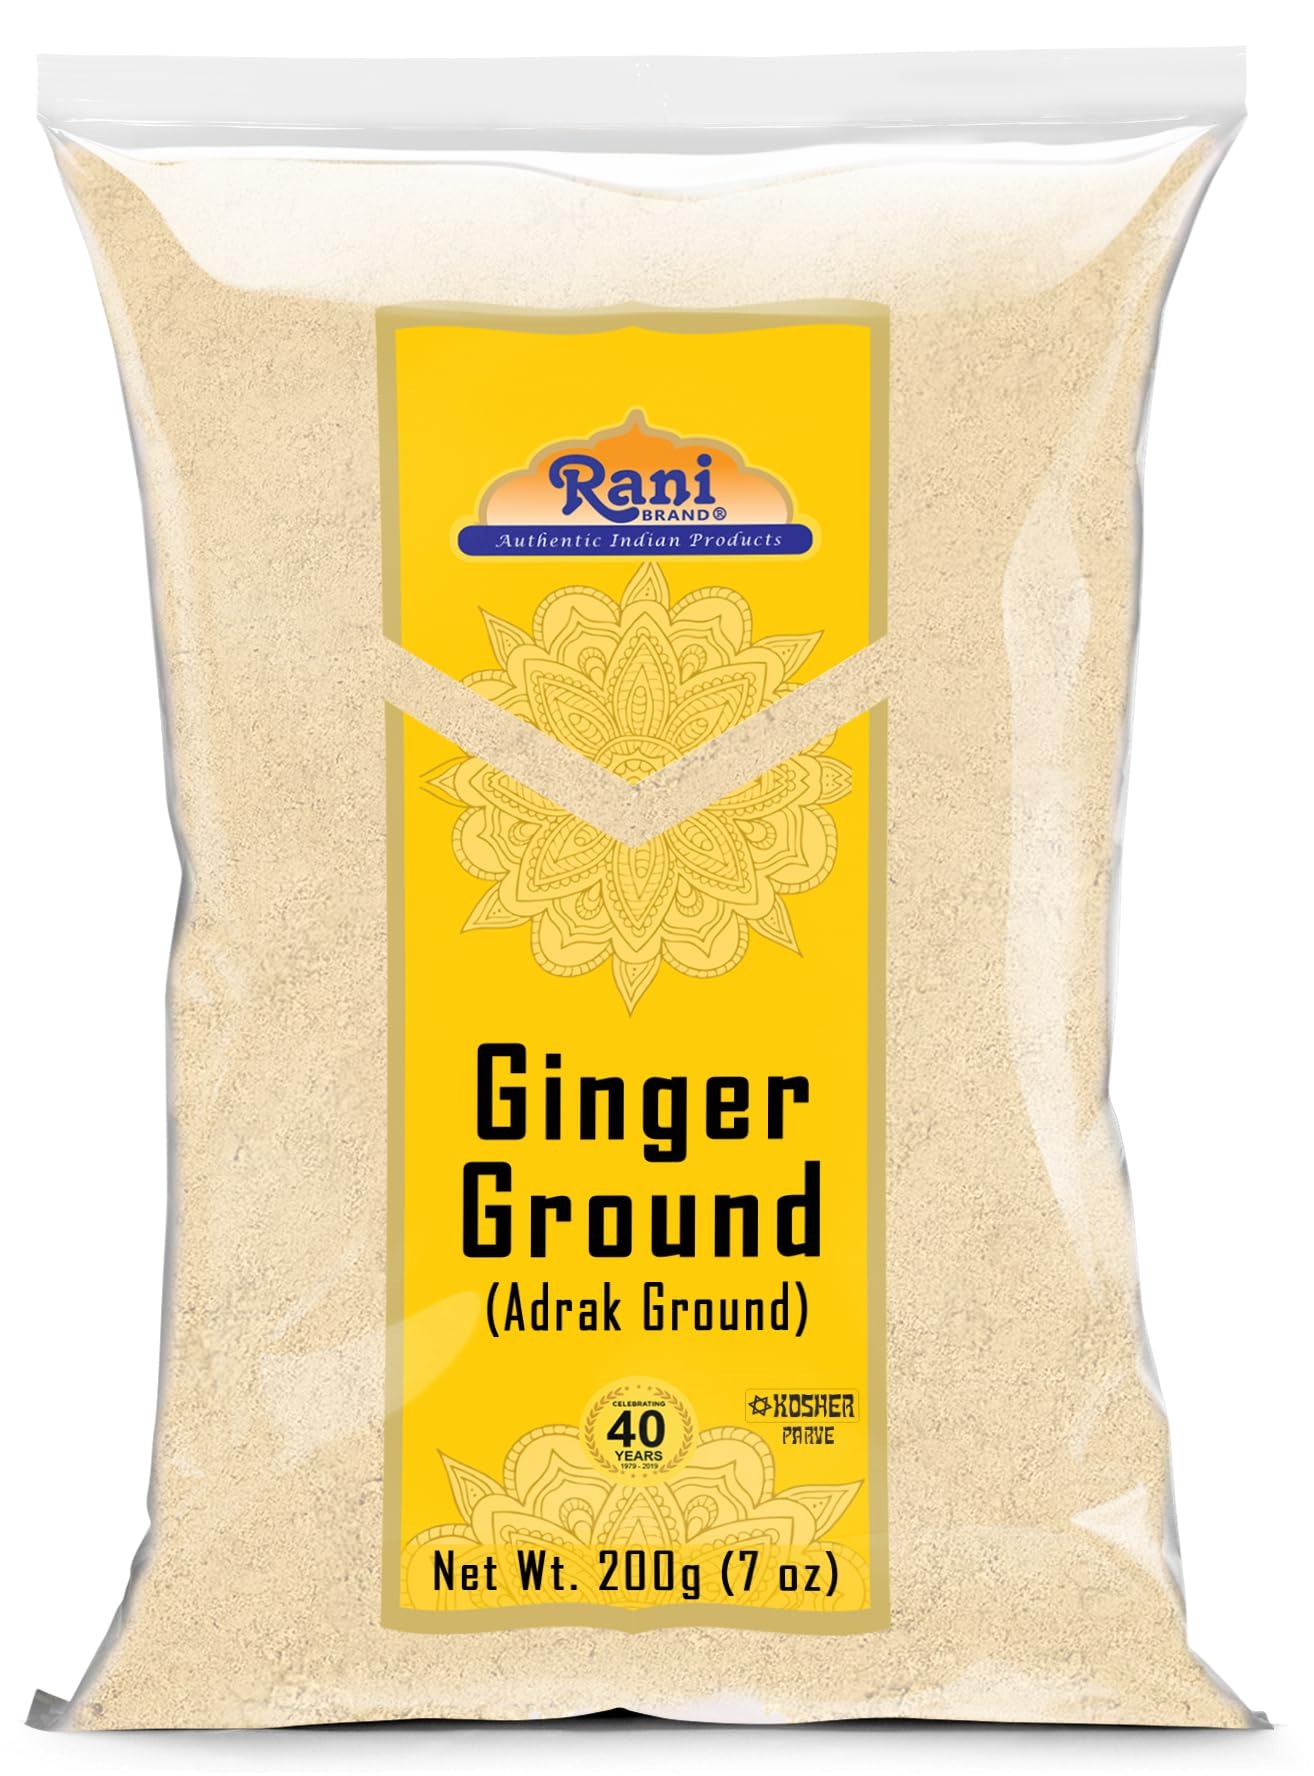
Item Name: Rani Ginger (Adarak) Powder Ground, Spice 7oz (200g) ~ All Natural | Vegan | Gluten Friendly | NON-GMO | Kosher | Indian Origin
Bullet Point 1: You'll LOVE our Ginger Ground by Rani Brand--Here's Why:
Bullet Point 2: ❤️Now KOSHER! 100% Natural, Non-GMO, No Preservatives, Vegan, Gluten Friendly PREMIUM Gourmet Food Grade Spice.
Bullet Point 3: ❤️Packed in a no barrier Plastic Bag, let us tell you how important that is when using this, potent of all Indian Spices!
Bullet Point 4: ❤️Rani is a USA based company selling spices for over 40 years, buy with confidence!
Bullet Point 5: ❤️Net Wt. 7oz (200g), Authentic Indian Product, Product of India, Alternative Name: (Indian) Adarak
Product Description: <b>Ginger</b>A Little History! <br> Native to India and China, ginger is an ancient spice that has been cultivated in tropical Asia for over 3,000 years. Ginger has a warm, woody aroma, with a hot and slightly bitter taste. Ginger combines particularly well with the warm flavor of cumin, and coriander in savory Indian dishes. It also contributes largely to pickles, chutneys and curry powders, which make it an essential spice in Indian cuisine. In the west, it is largely used in puddings, jams, preserves, cakes, breads, and cookies. <br> <br> Product Type: Ground Powder <br> Packaging: Plastic Bag<br> <br> Product of India <br> <br> Alternative Name (Indian) Adarak
Value: 7.0
Unit: Ounce

Price: 6.99